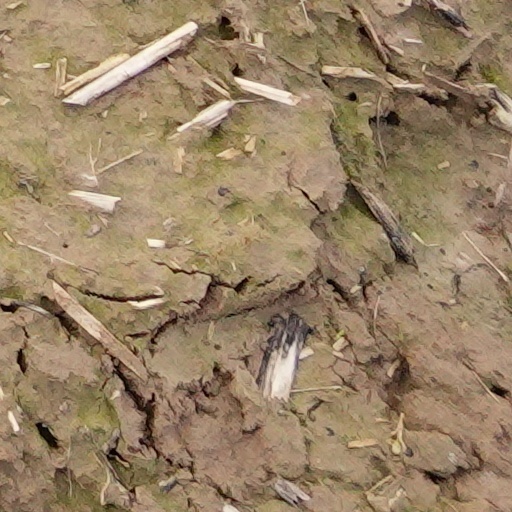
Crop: wheat